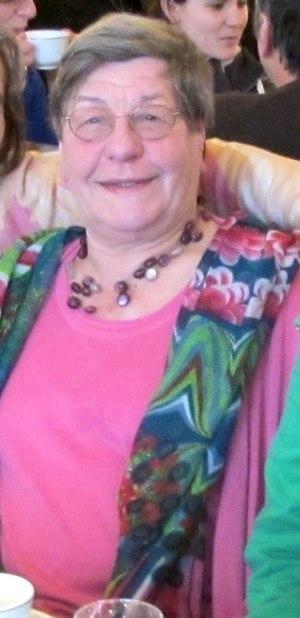
L'histoire LGBT en Suisse est l'histoire locale de l'émergence du mouvement LGBT, un mouvement en faveur de la reconnaissance et de l'égalité pour les personnes entre autres lesbiennes, gays, bisexuels et transgenres.